Barrios Altos

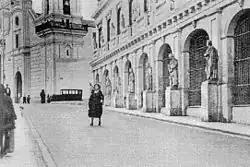
St. Claire's Monastery (and mill). This mill ran on water from the Huatica River, which was, in reality, a pre-Hispanic irrigation canal.

The earliest mention of what is today Barrios Altos dates back to the first years of the Spanish presence in the Andes, through which the religious character that Barrios Altos had during the Inca hegemony in the Rímac Valley can be inferred. The documentation bequeathed to the present by the priests who directed the process of "Extirpation of Idolatries," tells us that an oracle was located in its vicinity, which due to its importance and prestige ended up giving its name to the valley and, over time, to the current capital city of Peru.